Cave painting

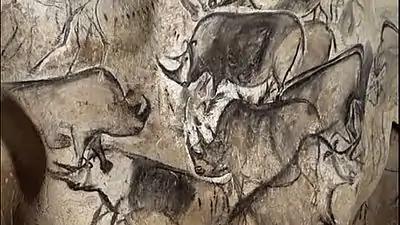
An artistic depiction of a group of rhinoceros was completed in the Chauvet Cave 30,000 to 32,000 years ago.

In 2009, cavers discovered drawings in Coliboaia Cave in Romania, stylistically comparable to those at Chauvet. An initial dating puts the age of an image in the same range as Chauvet: about 32,000 years old.